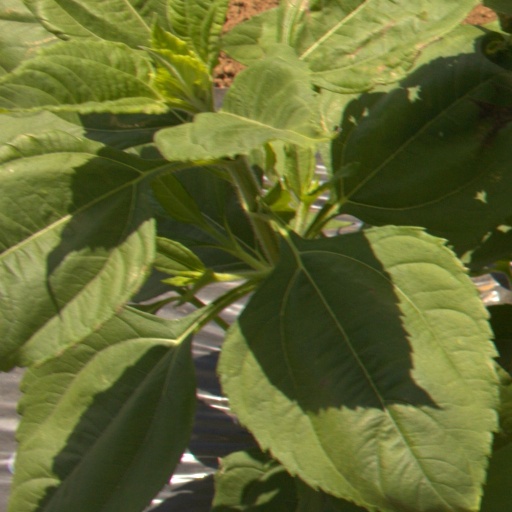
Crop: Jerusalem artichoke